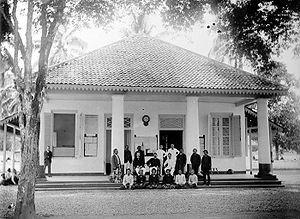
Tasikmalaya est une ville d'Indonésie dans la province de Java occidental. Elle a le statut de kota et est donc administrativement distincte du kabupaten de Tasikmalaya.